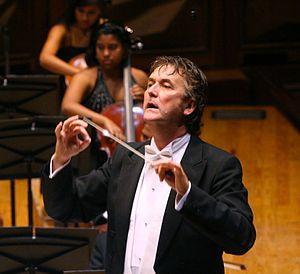
Johannes Abraham de Meij est un chef d'orchestre, tromboniste et compositeur néerlandais. Sa plus célèbre composition est la symphonie le Seigneur des Anneaux, inspirée du roman du même nom de J. R. R. Tolkien. Son catalogue comprend des œuvres originales, des transcriptions d'œuvres symphoniques, des arrangements de musiques de films et de comédies musicales.